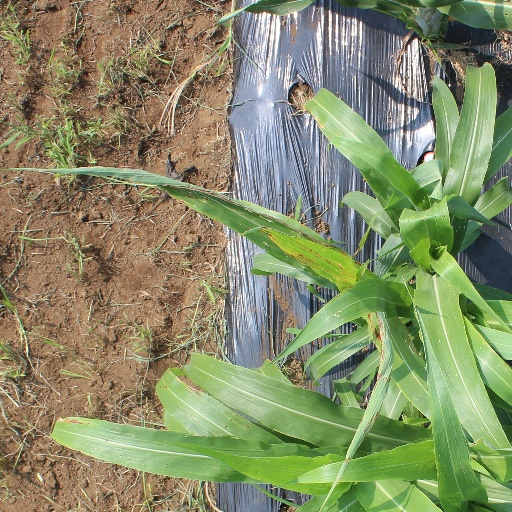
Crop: sorghum